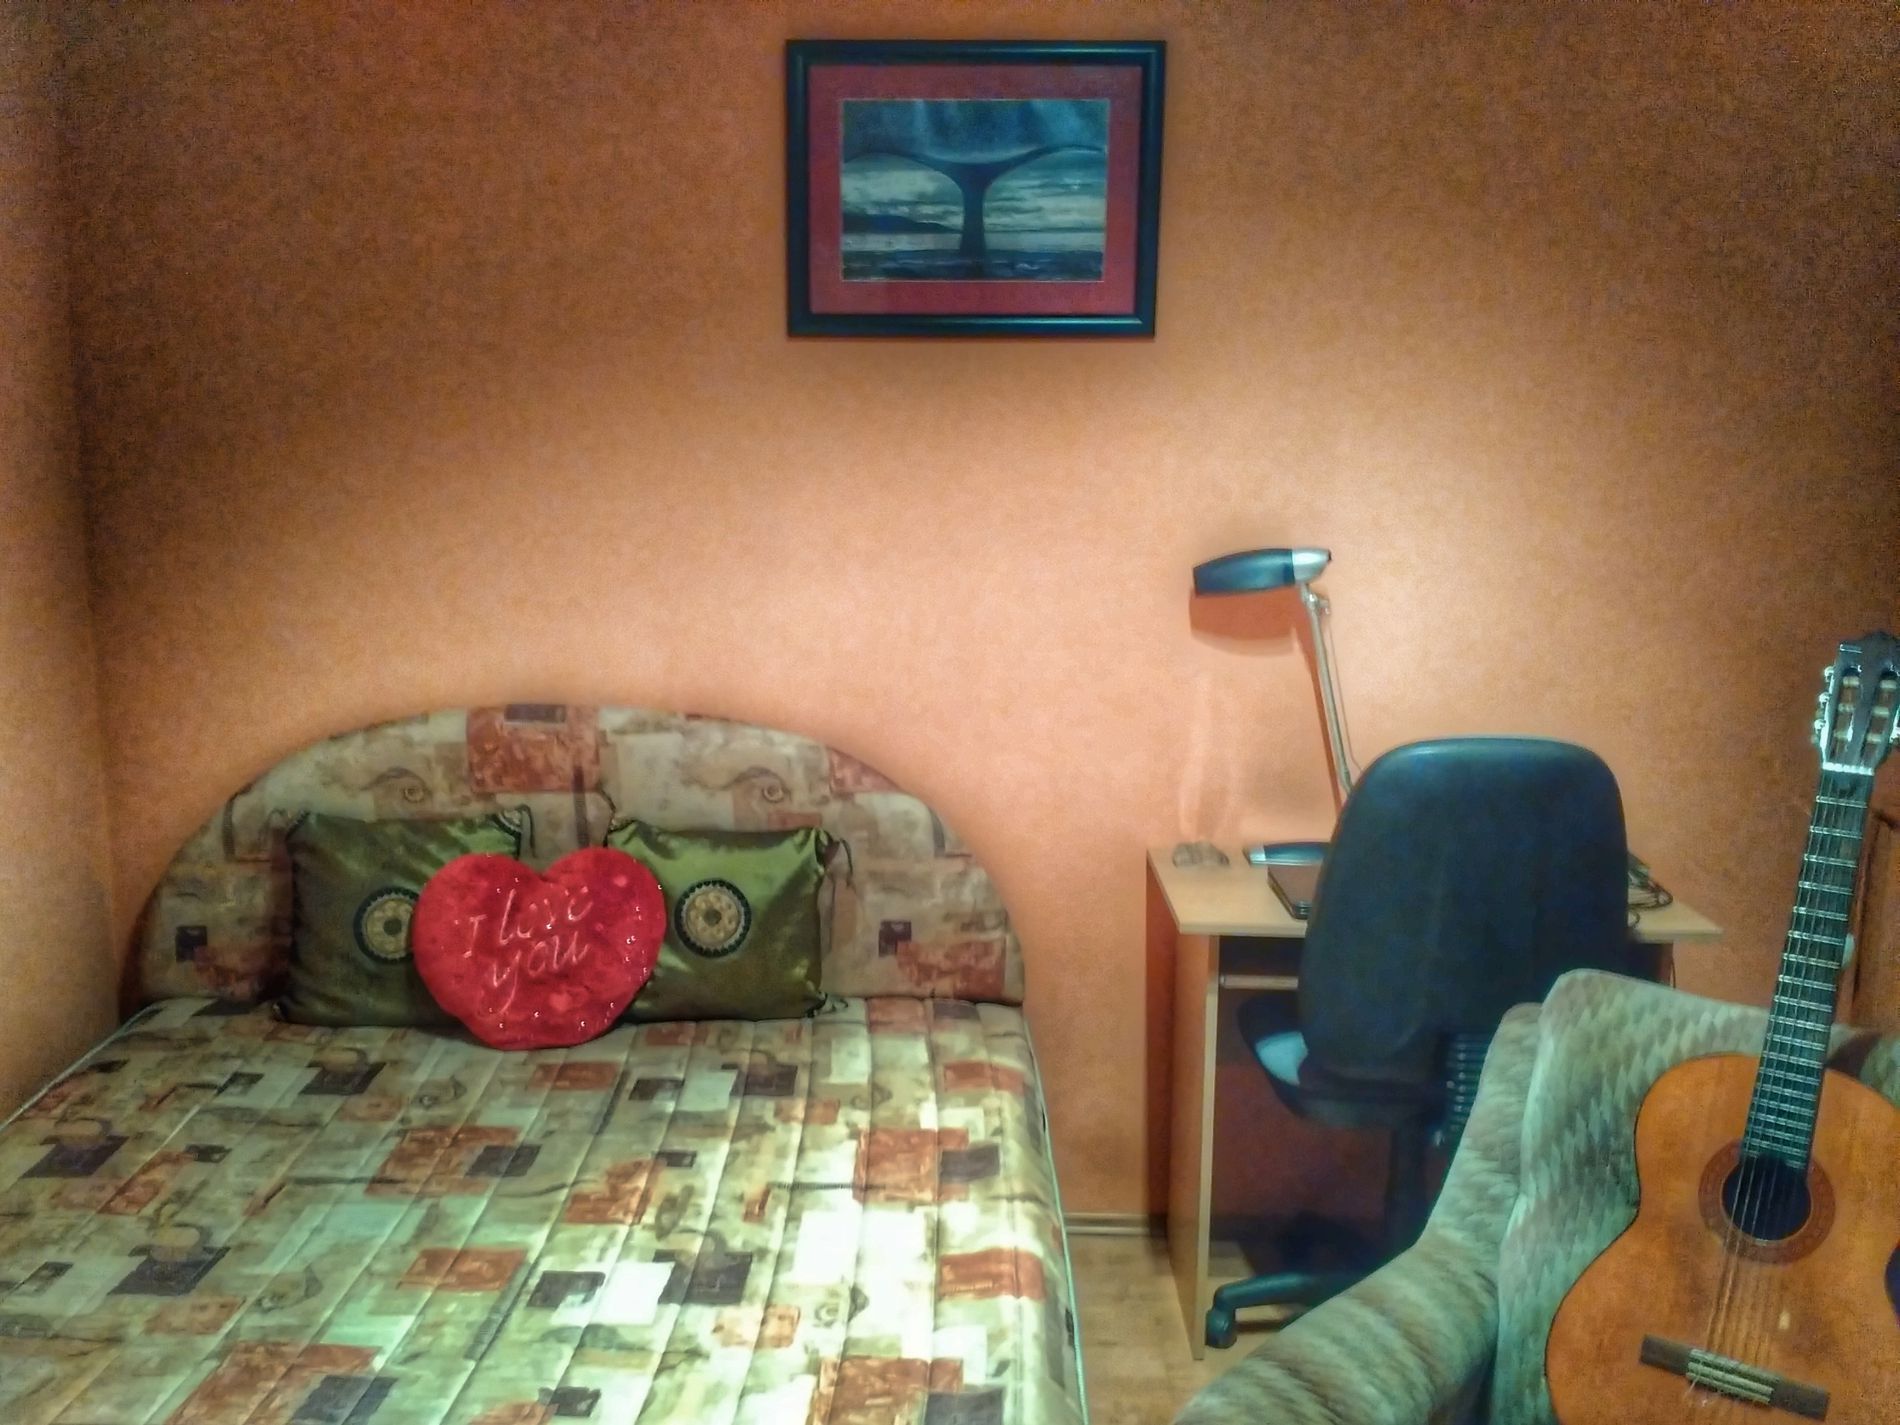
quiet room
A photo of a small bedroom, showing a bed, a heart-shaped pillow, a desk and chair, a guitar, and a painting hanging on the wall, in warm colors and dim lighting.
The scene depicts a small bedroom. The camera angle is front-facing, and the overall atmosphere is calm and warm, with orange and brown colors.
Labels: Indoors, Interior Design, Bed, Bedroom, Dorm Room, Furniture, Room, Cushion, Home Decor, Architecture, Building, Living Room, Couch, Guitar, Musical Instrument, Art, Painting, Wood, Floor, Flooring, Chair, Plywood, Housing, Lighting, office, desk lamp, wall, artwork, Desk, Chairs
Camera: Lenovo A6000
Exposure: 1/13 sec
ISO: 788
Focal length: 3.0 mm